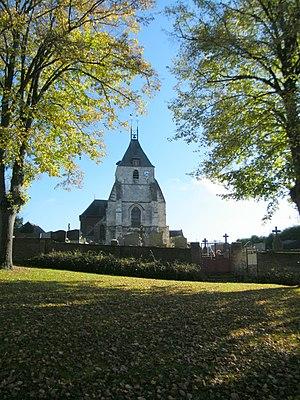
L'église.
Curchy est une commune française située dans le département de la Somme en région Hauts-de-France.